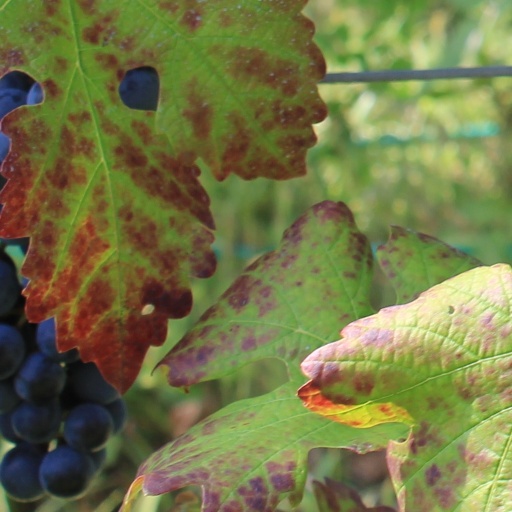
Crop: grape